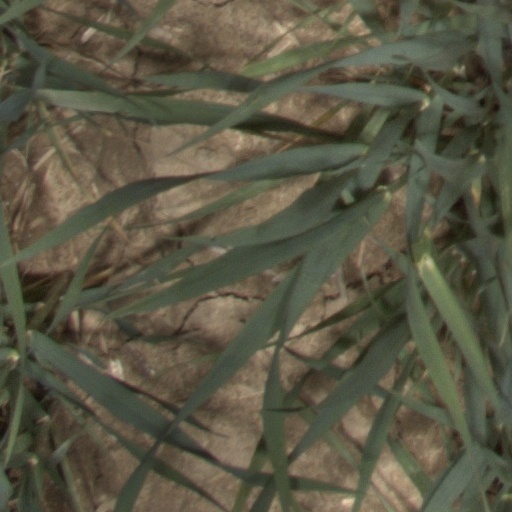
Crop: wheat